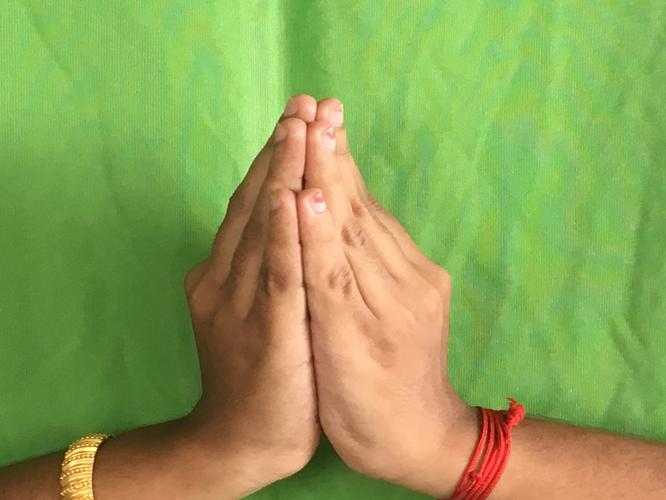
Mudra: Kapotham
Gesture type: double_hand